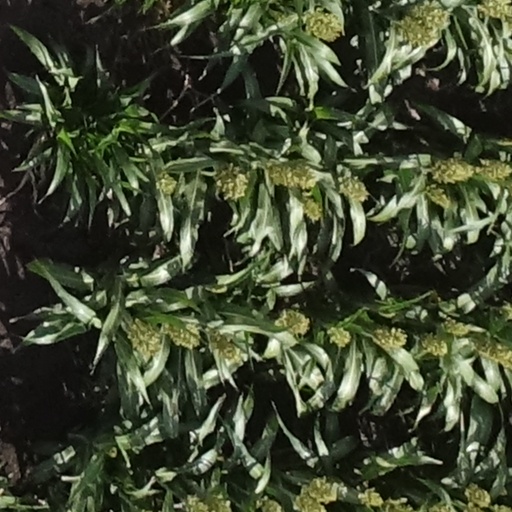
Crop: sorghum